Ryan Hall (runner)

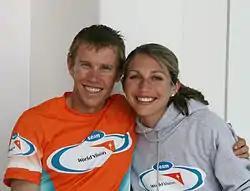
Ryan and Sara Hall

Hall married his college girlfriend Sara Bei, also a professional runner, in September 2005. Ryan and Sara are both devout Christians.